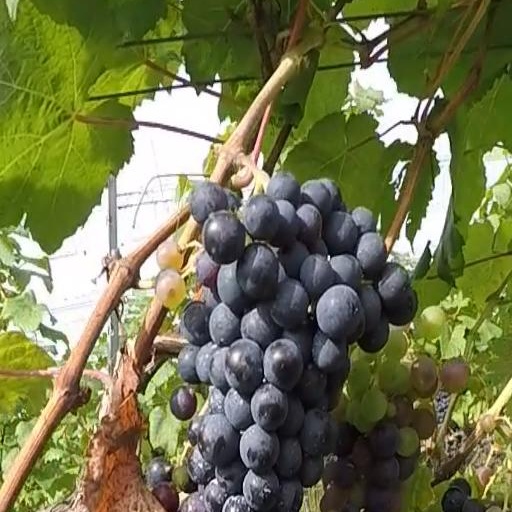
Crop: grape